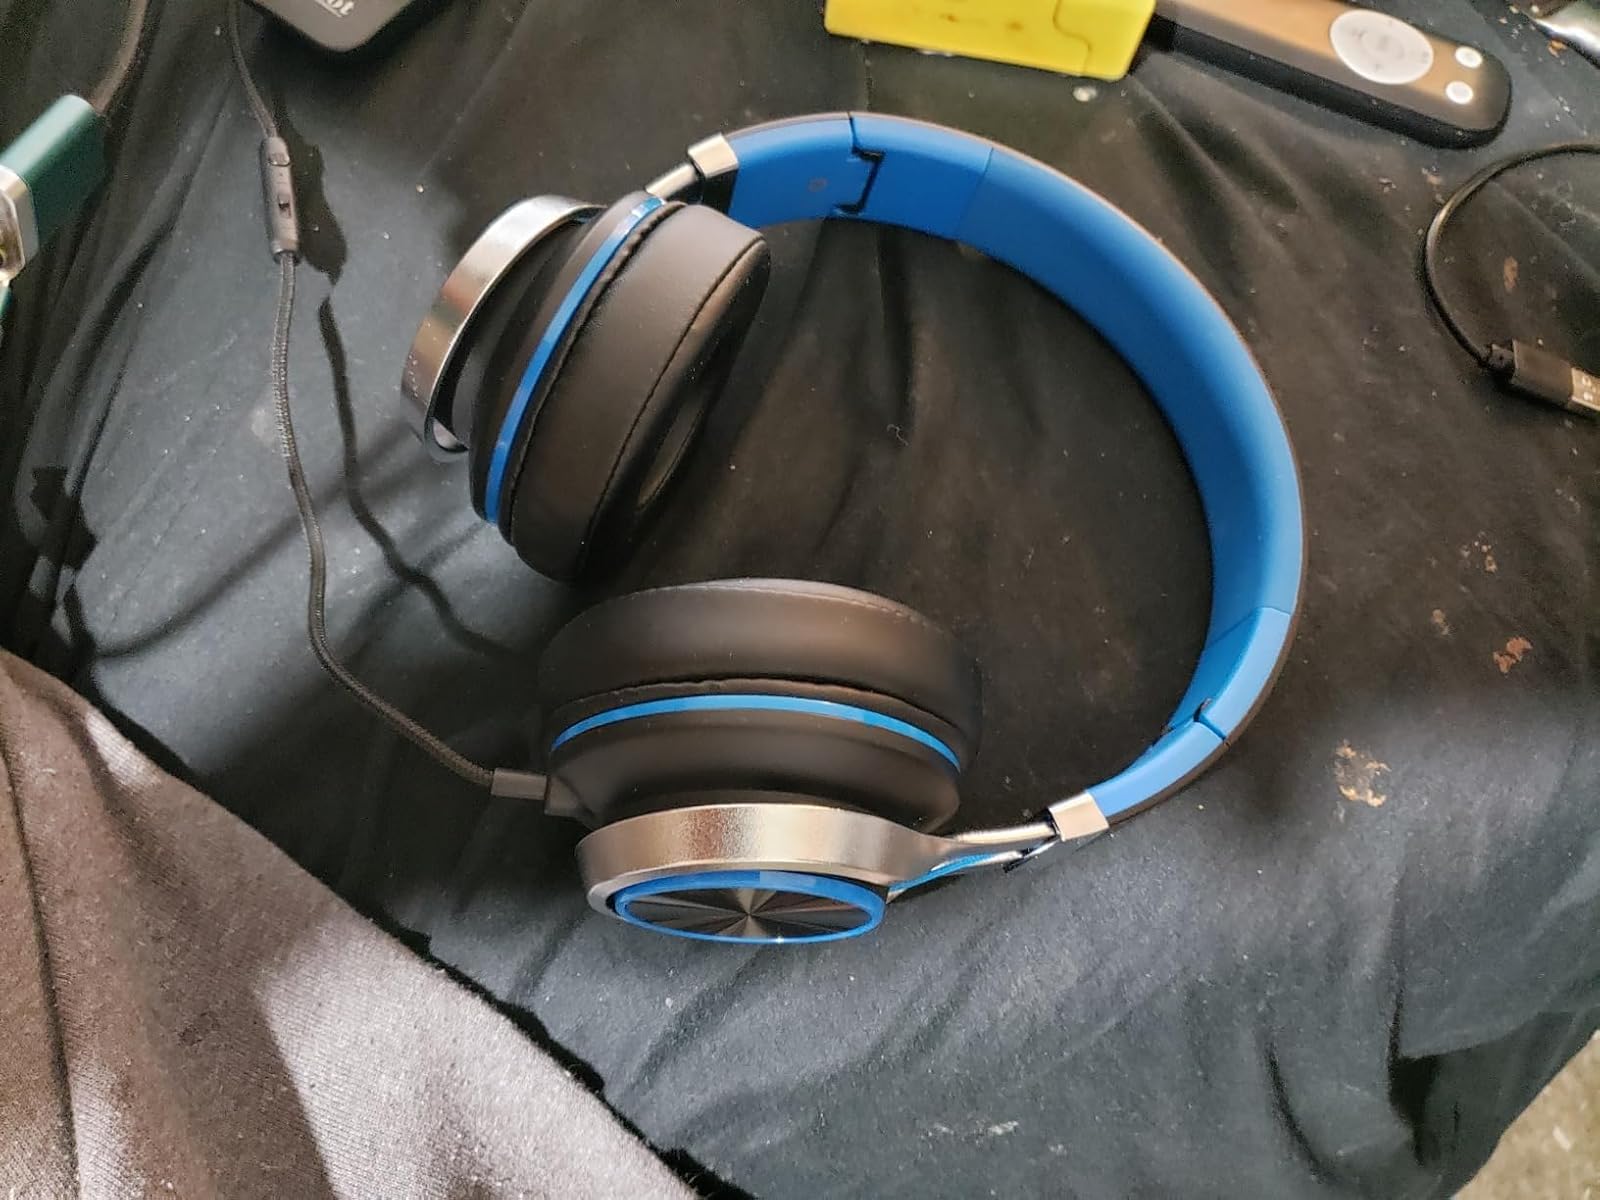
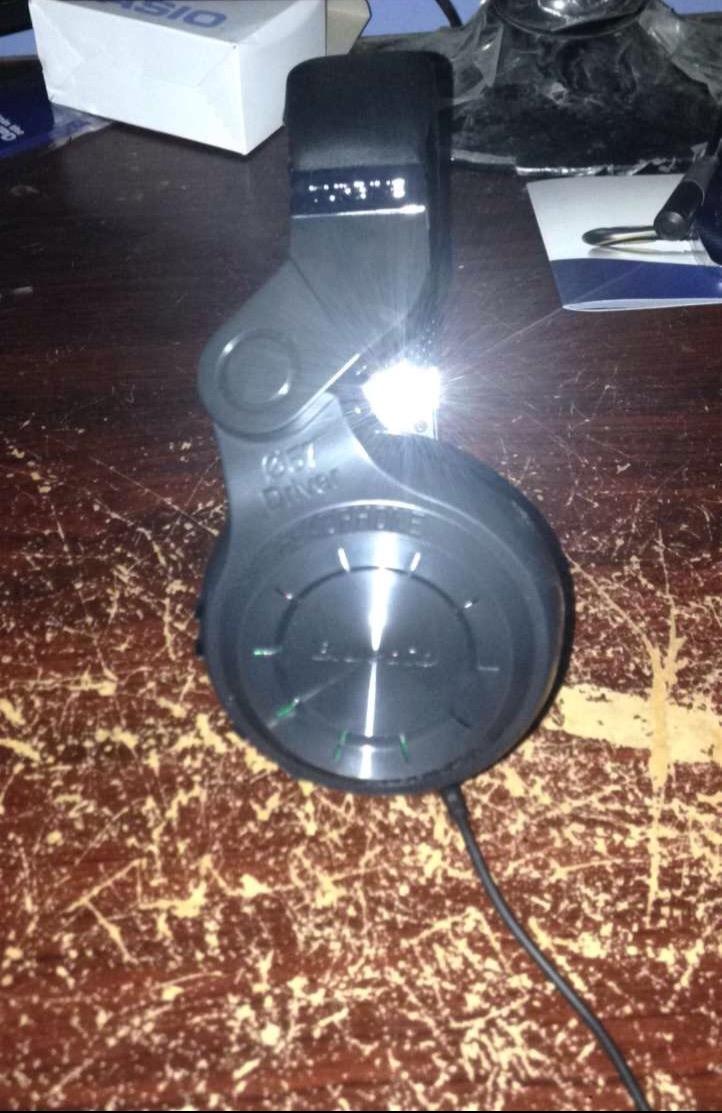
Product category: headphones
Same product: no